1996 Giro d'Italia

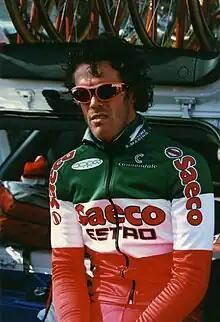
A cyclist dressed in a uniform.

The ninth leg featured more attacks from the Carrera team, particularly from Enrico Zaina who attacked throughout the stage's closing kilometers. The "peloton" finished in fragments to the numerous attacks that occurred in the final fifteen kilometers, with the winning attack coming from Zaina and Gontchenkov. Zaina dropped Gontchenkov near the finish and won the stage by four seconds over a large chasing group. The tenth leg was a mountainous stage that navigated through Tuscany. A group of six formed at the front of the race with eleven kilometers left from which Rodolfo Massi attacked and went on to win the stage. Behind the leaders, several general classification contenders made attacks, but all failed to produce any significant time gains. The eleventh stage resulted in a sprint finish won by Cipollini, as the race prepared to enter the higher and more difficult mountains. The twelfth stage witnessed the day's breakaway survive the encroaching "peloton" by two seconds. Fabiano Fontanelli won the sprint to the line between the surviving members of the original eight-man lead group, it was his fifth victory of the season that came from participating in a breakaway.